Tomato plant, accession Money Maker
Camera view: bottom (45 deg); turntable rotation: 210 degrees
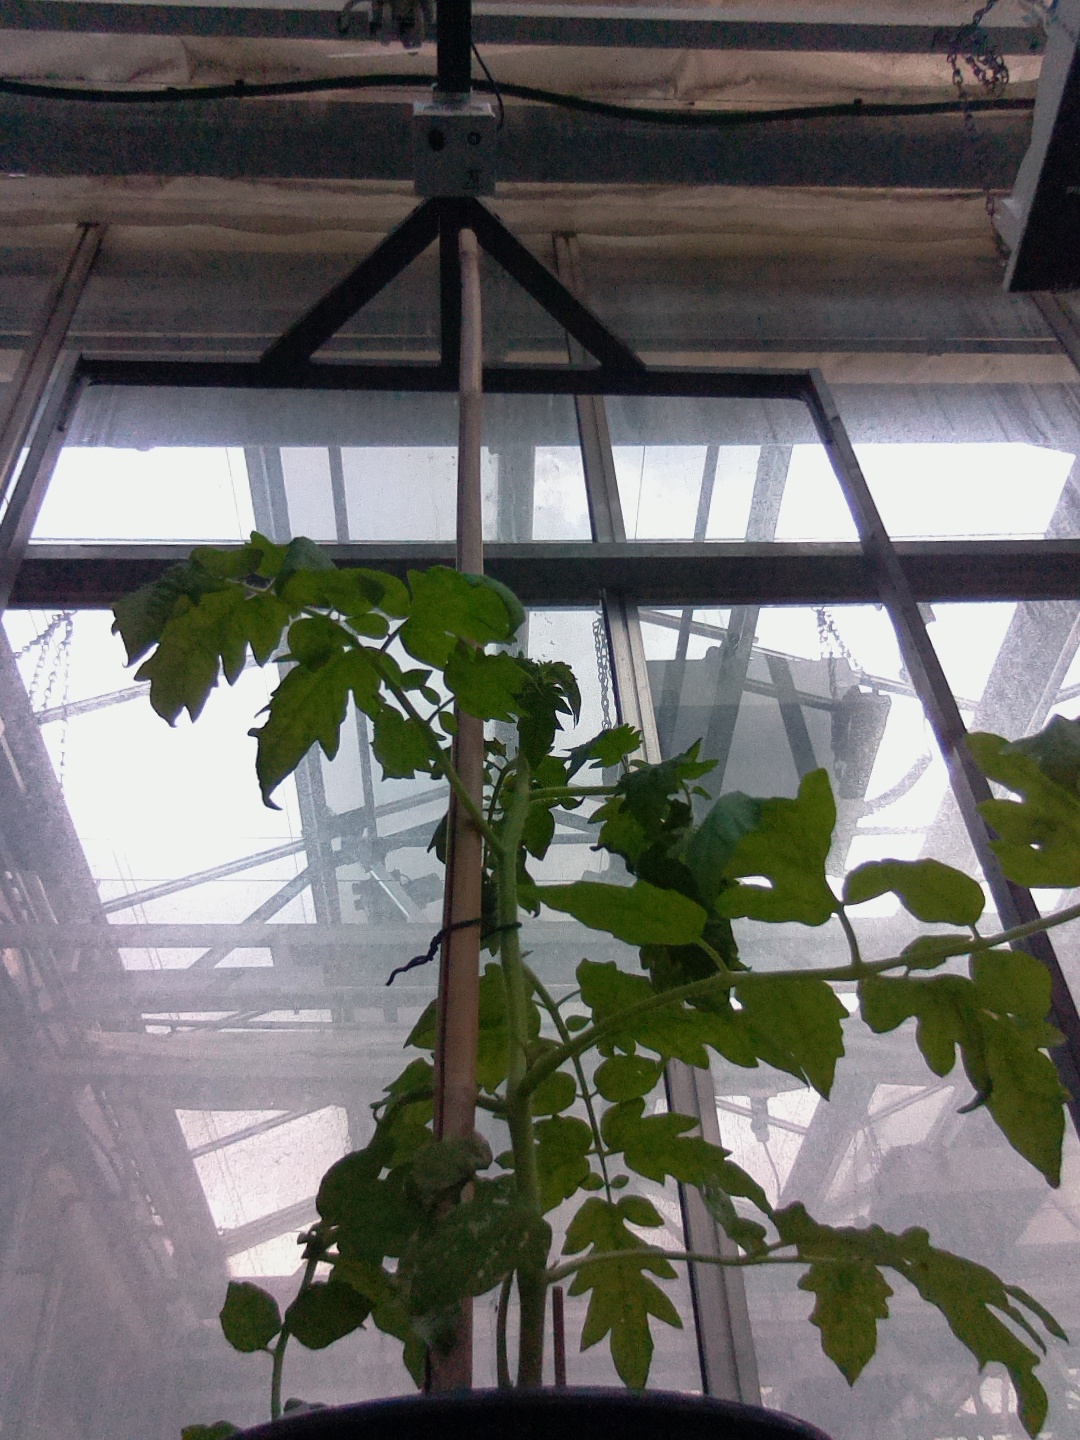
BBCH growth stage 14: 8 of true leaves visible